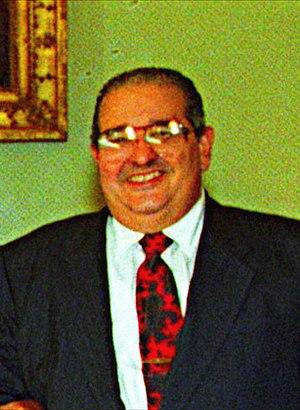
Guillermo Endara Galimany, né le 12 mai 1936 à Panama et mort le 28 septembre 2009 dans la même ville, est un avocat et un homme d'État panaméen, président de la République de 1989 à 1994.